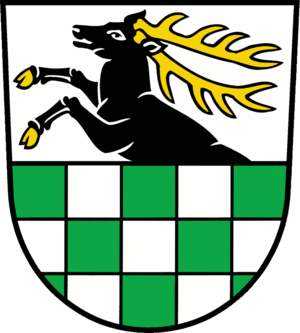
Hirschfeld (Brandenburg)
Coat of arms of Hirschfeld
Hirschfeld er en kommune i landkreis Elbe-Elster i den tyske delstat Brandenburg.